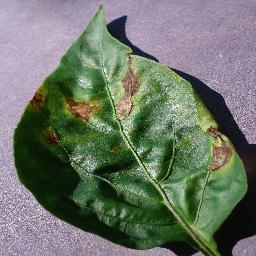
Label: Pepper,_bell___Bacterial_spot